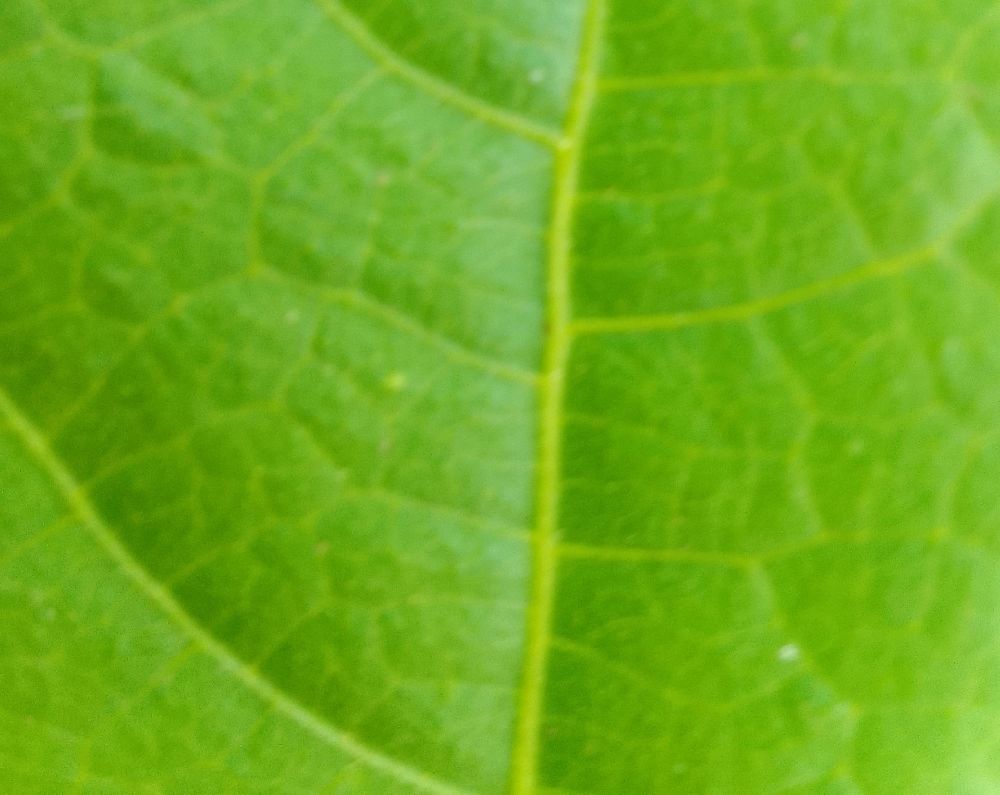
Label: healthy